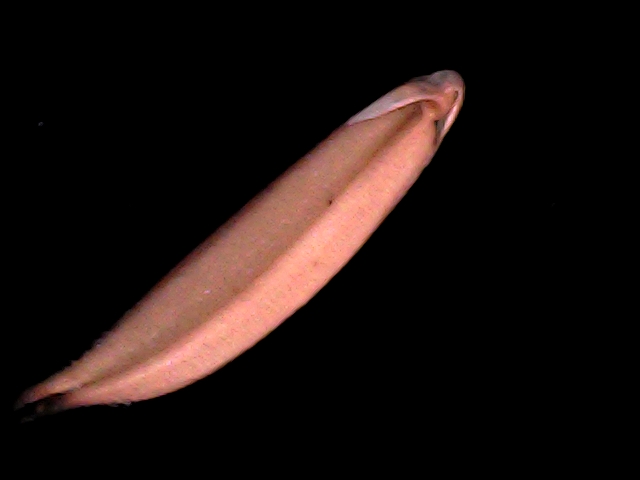
Rice variety: BD70